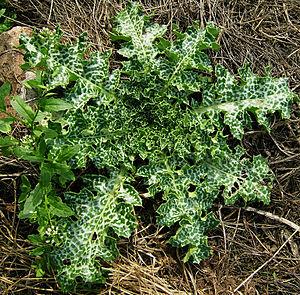
Chardon-Marie Italiano: Cardo mariano Polski: Ostropest plamisty